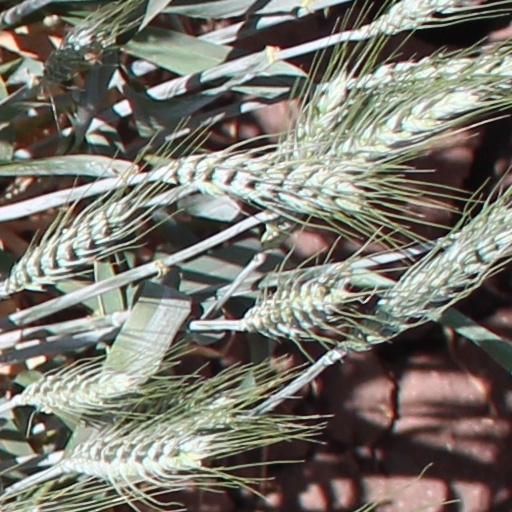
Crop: wheat